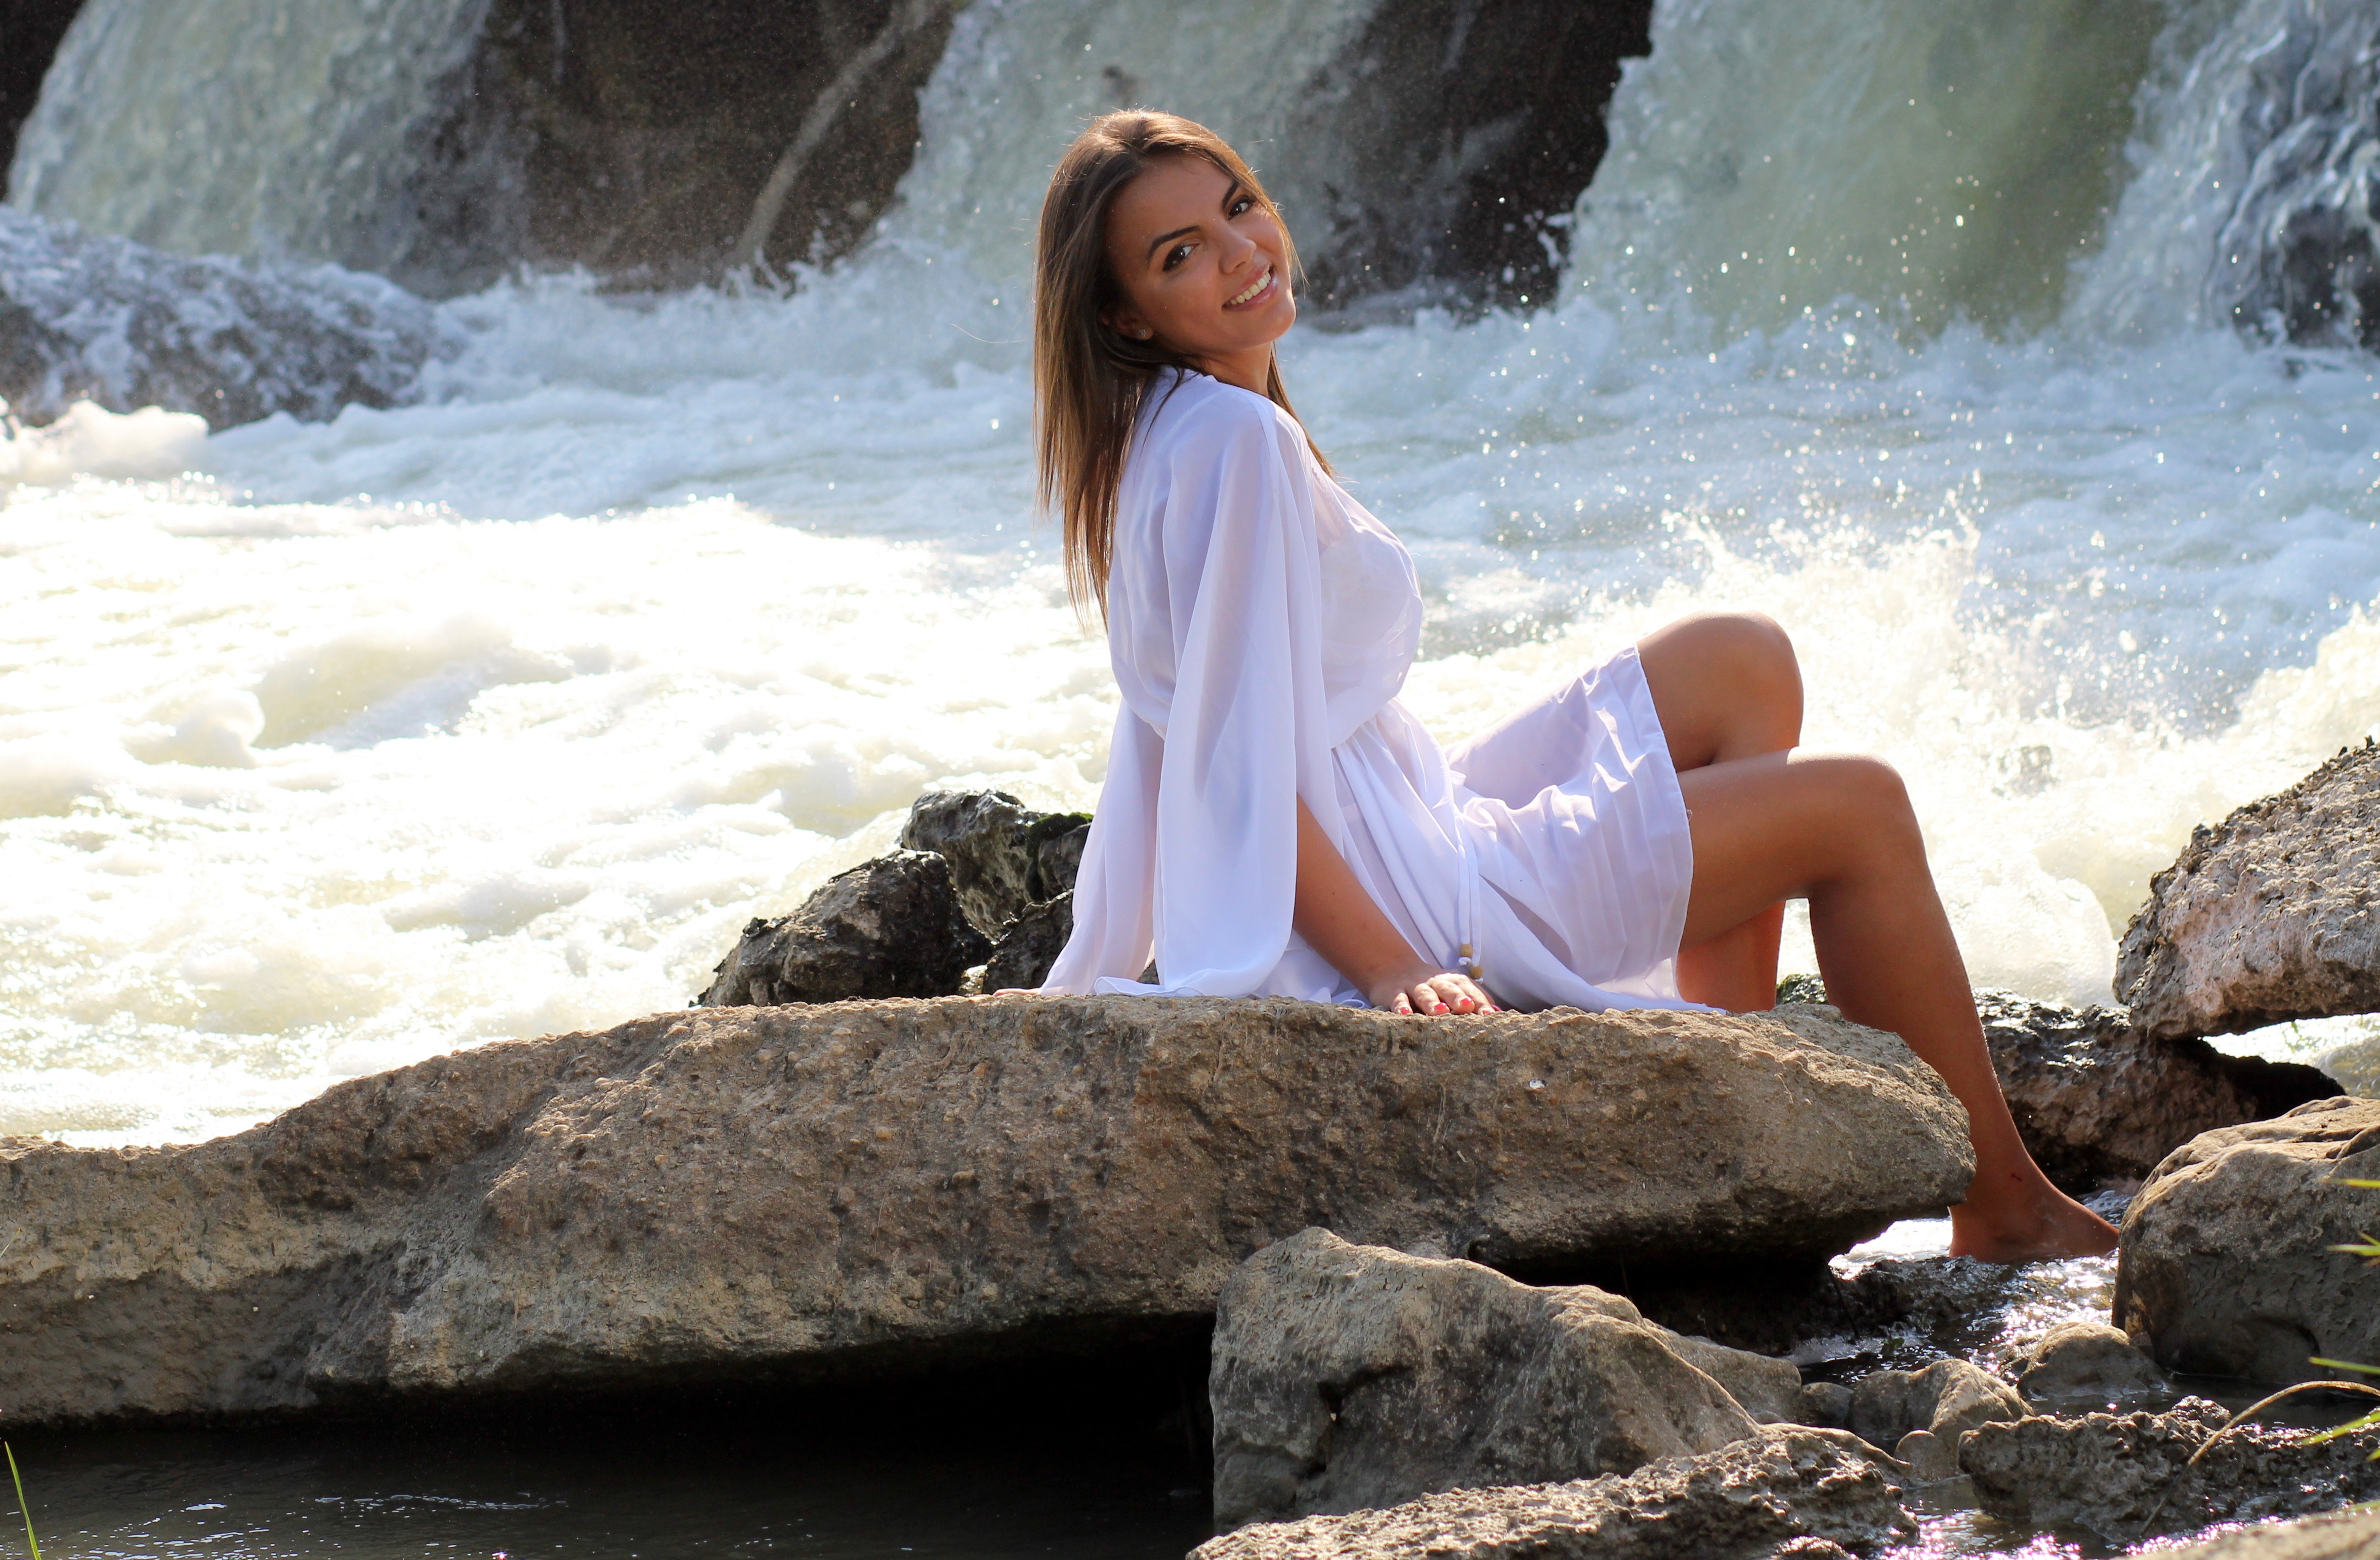
beach, sea, coast, water, rock, waterfall, girl, woman, white, shore, wave, river, vacation, leg, model, body of water, waves, photograph, beauty, cascada, image, water feature, sensual, photo shoot